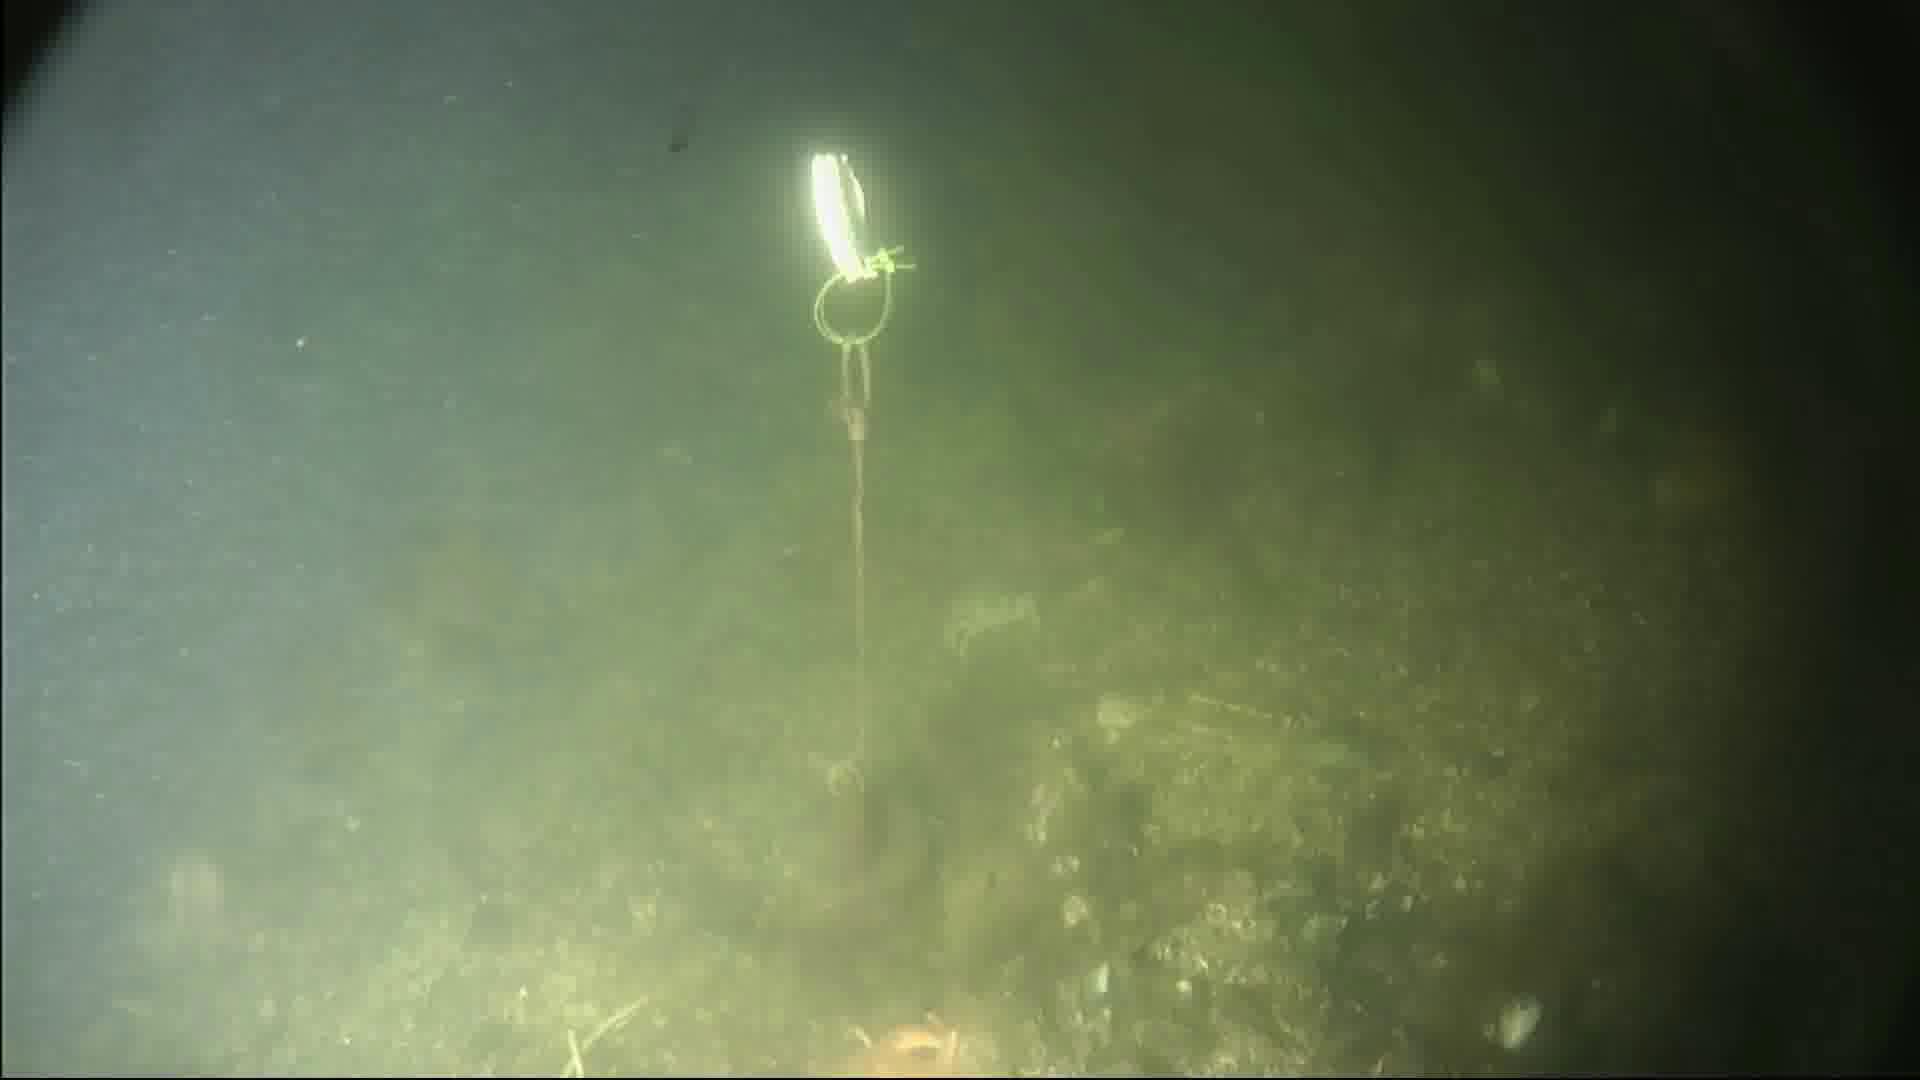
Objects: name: starfish
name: crab